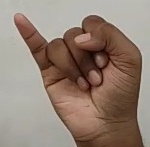
ASL sign: J